Sasha Gabor

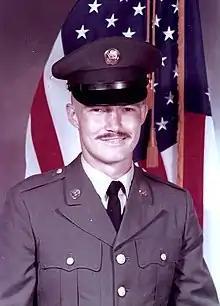
Gabor in the 1970s when he was in the United States Army

Gábor Sárközy or Gabor Sarkøzy (born Sámuel Guttmann, 6 June 1945 – 27 June 2008), known professionally as Sasha Gabor, was a Hungarian-Norwegian actor and director. As a youth, he moved to Norway as a Hungarian refugee, eventually moving to the United States to pursue a career as a pilot, which eventually led to a career in film. While he acted in mainstream films, he was a look-alike for Burt Reynolds and Sean Connery, which popularized him in adult films, including parodies. He started making pornography at age 38 and retired in his sixties, with over 500 films in his canon. Labelled Norway's most famous porn actor by "Morgenbladet", the three-times-married Gabor was described as "a womanizing alcoholic who played accordion, spoke eight languages, and was one of Ron Jeremy's best friends."